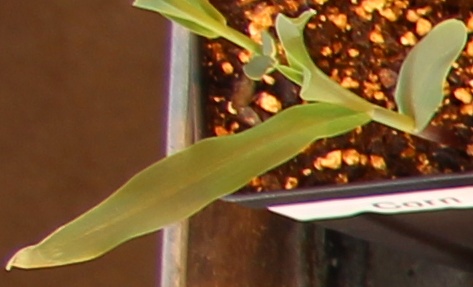
Label: Corn